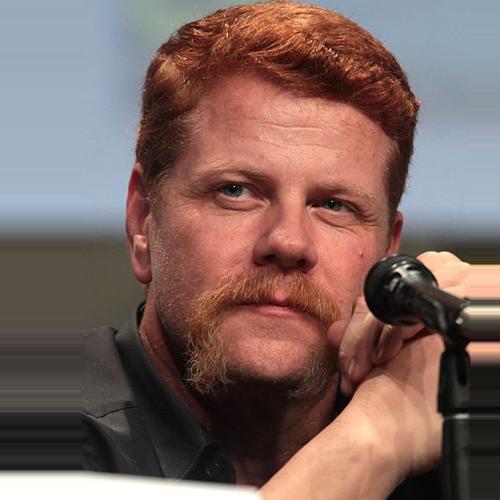
Age: 49